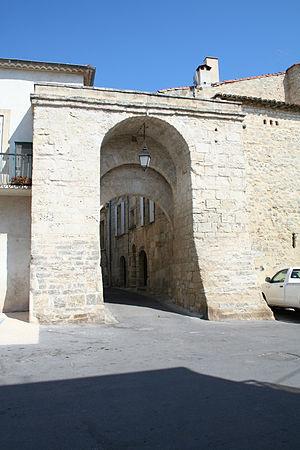
Mireval (Hérault) - Porche (ancienne porte côté Frontignan) - Grand-Rue.
Mireval est une commune française située dans le département de l'Hérault en région Occitanie. Depuis le 31 décembre 2002, elle fait partie de la communauté d'agglomération Sète Agglopôle Méditerranée.